17th (Service) Battalion, Sherwood Foresters (Welbeck Rangers)

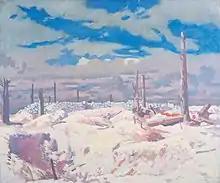
"Schwaben Redoubt" by William Orpen.

17th Sherwoods carried out its basic training at Nottingham. The battalion formally became part of 117th Brigade when that was formed on 15 July in 39th Division. It was brigaded with the 16th (Service) Battalion, Sherwood Foresters (Chatsworth Rifles), the 17th (Service) Battalion, King's Royal Rifle Corps (British Empire League) (17th KRRC) and the 16th (Service) Battalion, Rifle Brigade (St Pancras) (16th RB). In October the battalion moved to Aldershot to join 117th Bde. Here the brigade began progressive training, at platoon, company and finally battalion level, while specialist sections such as machine gunners, signallers and bombers were formed and trained. In November 17th Sherwoods carried out a route march to Witley Camp in Surrey, where training emphasised entrenching; apart from a brief spell back at Aldershot in January 1916 to carry out its musketry course with newly-issued rifles, 17th Sherwoods remained at Witley for the rest of its training.